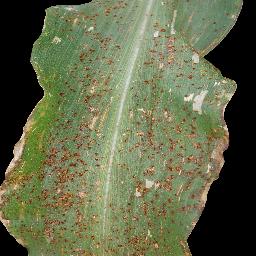
Label: Corn___Common_rust